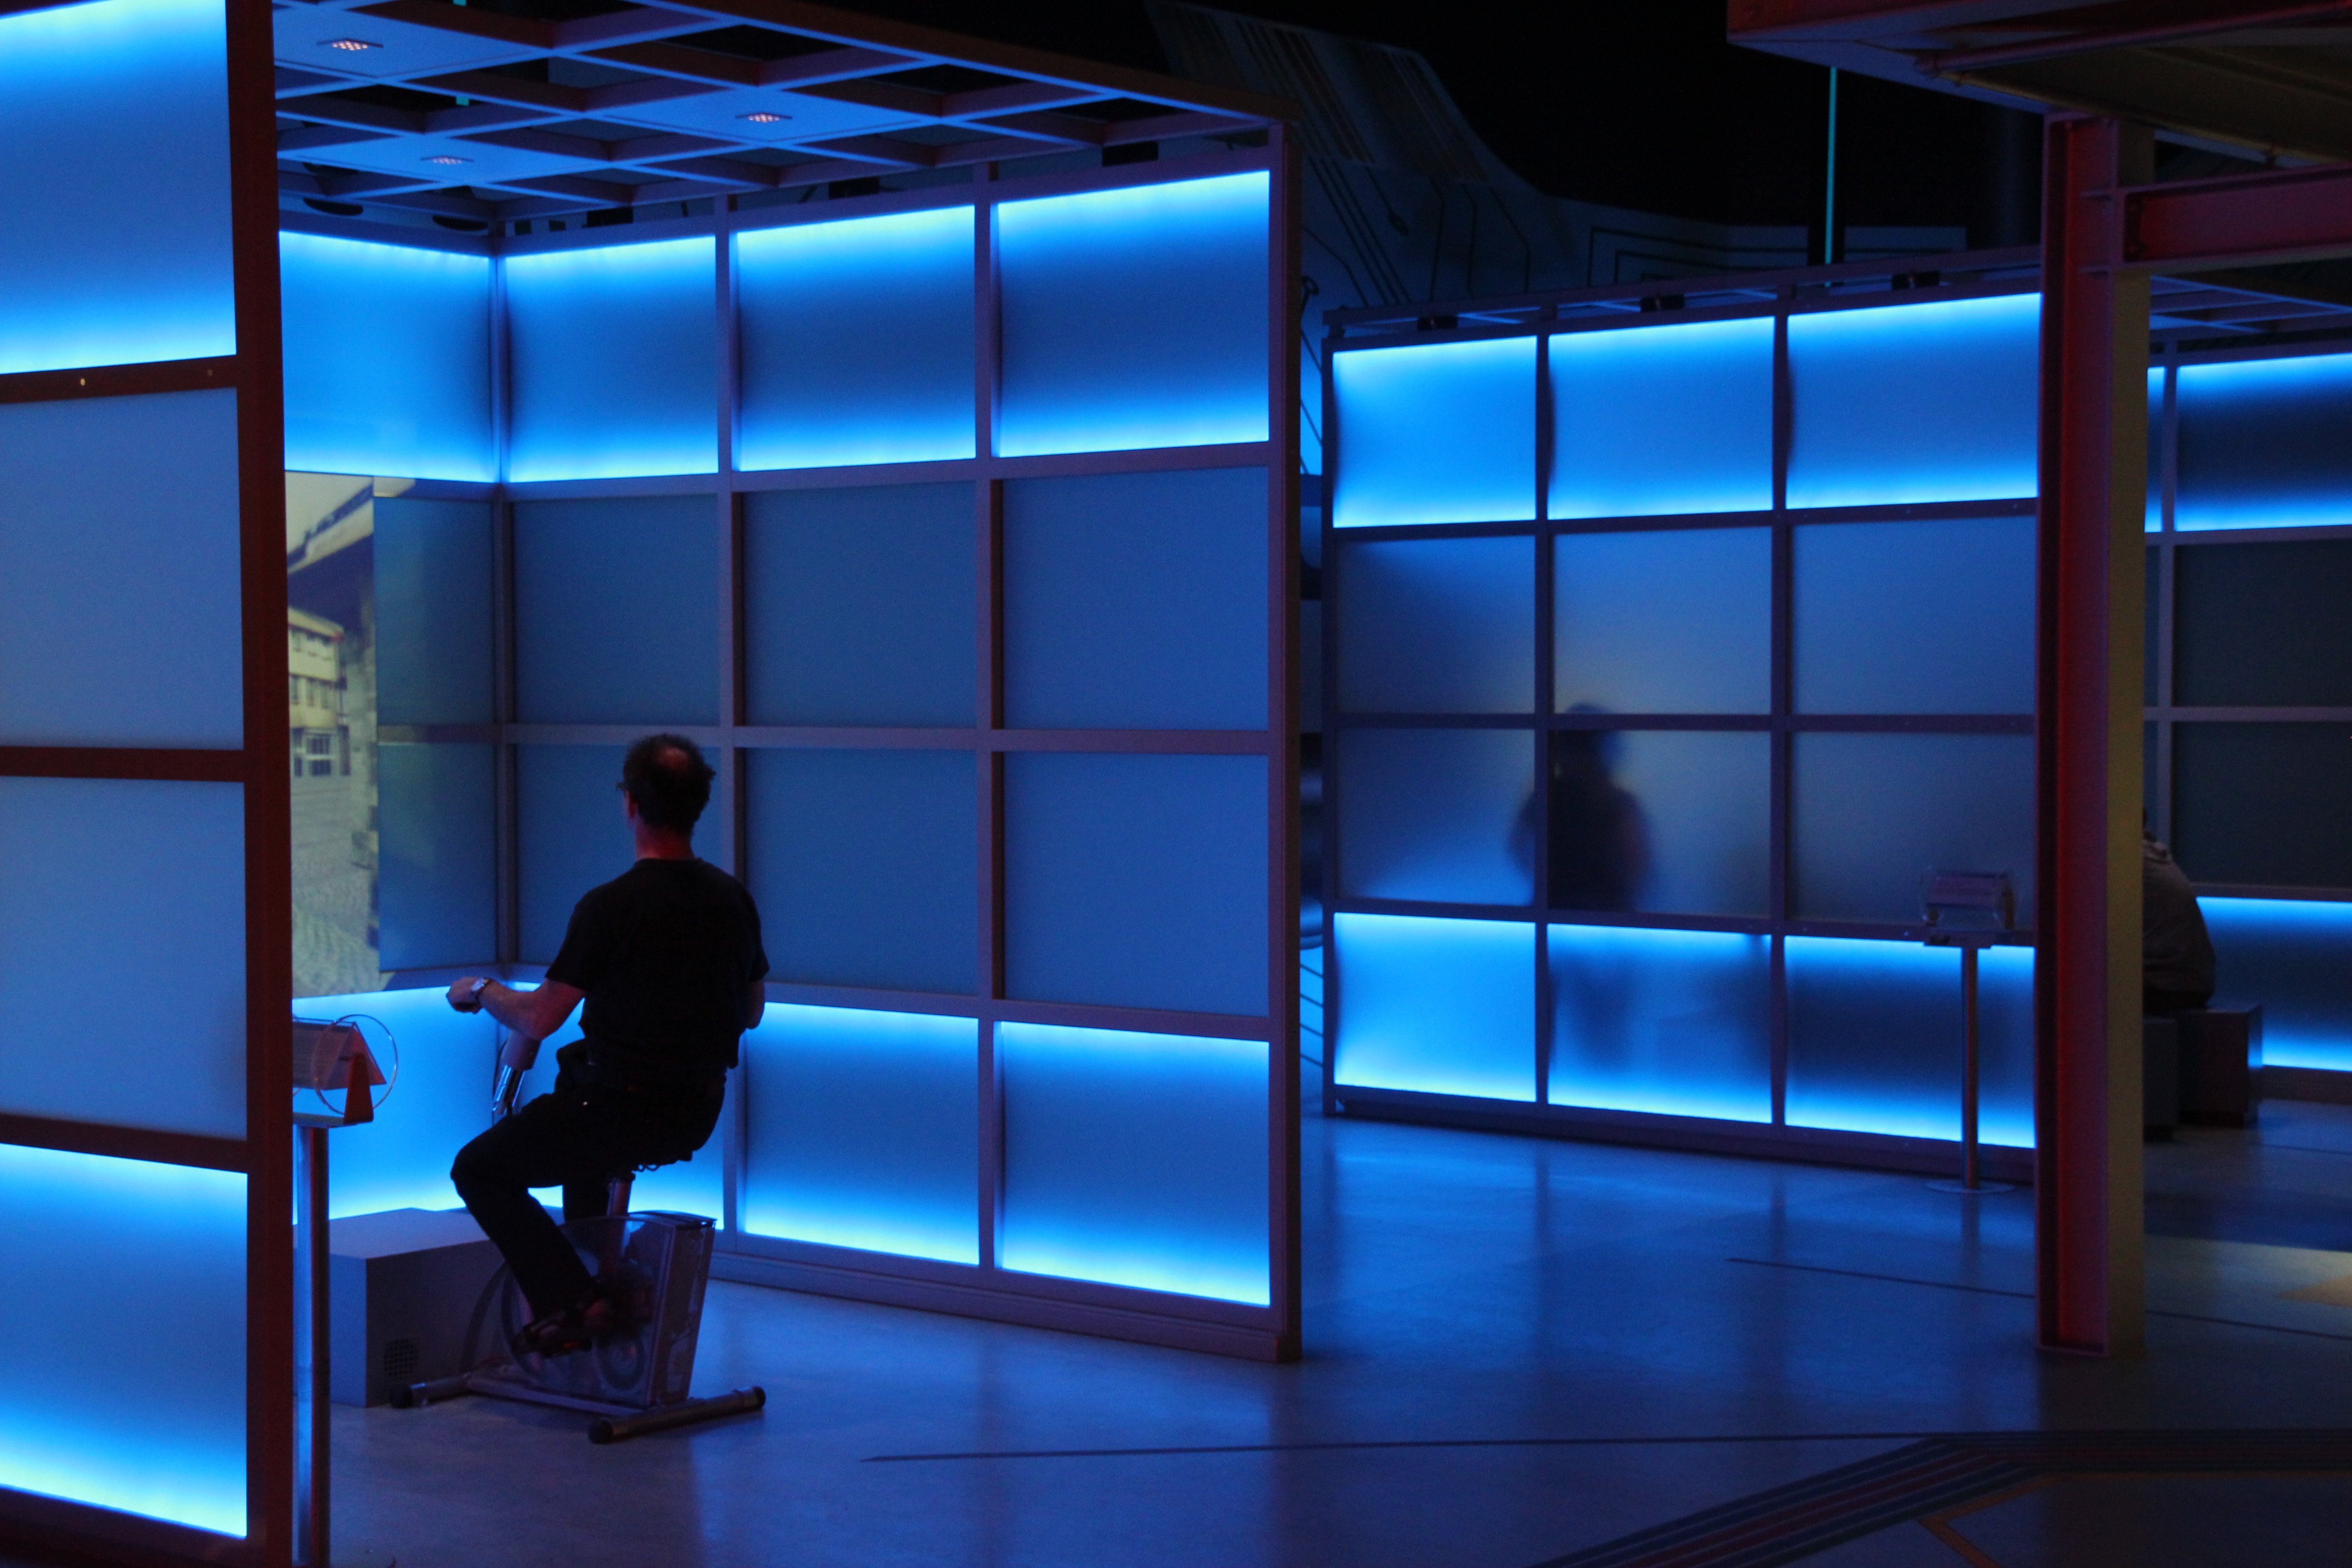
light, architecture, glass, reflection, color, space, blue, lighting, interior design, theatre, stage, design, tourist attraction, screenshot, blue light, window covering, display device, blue room